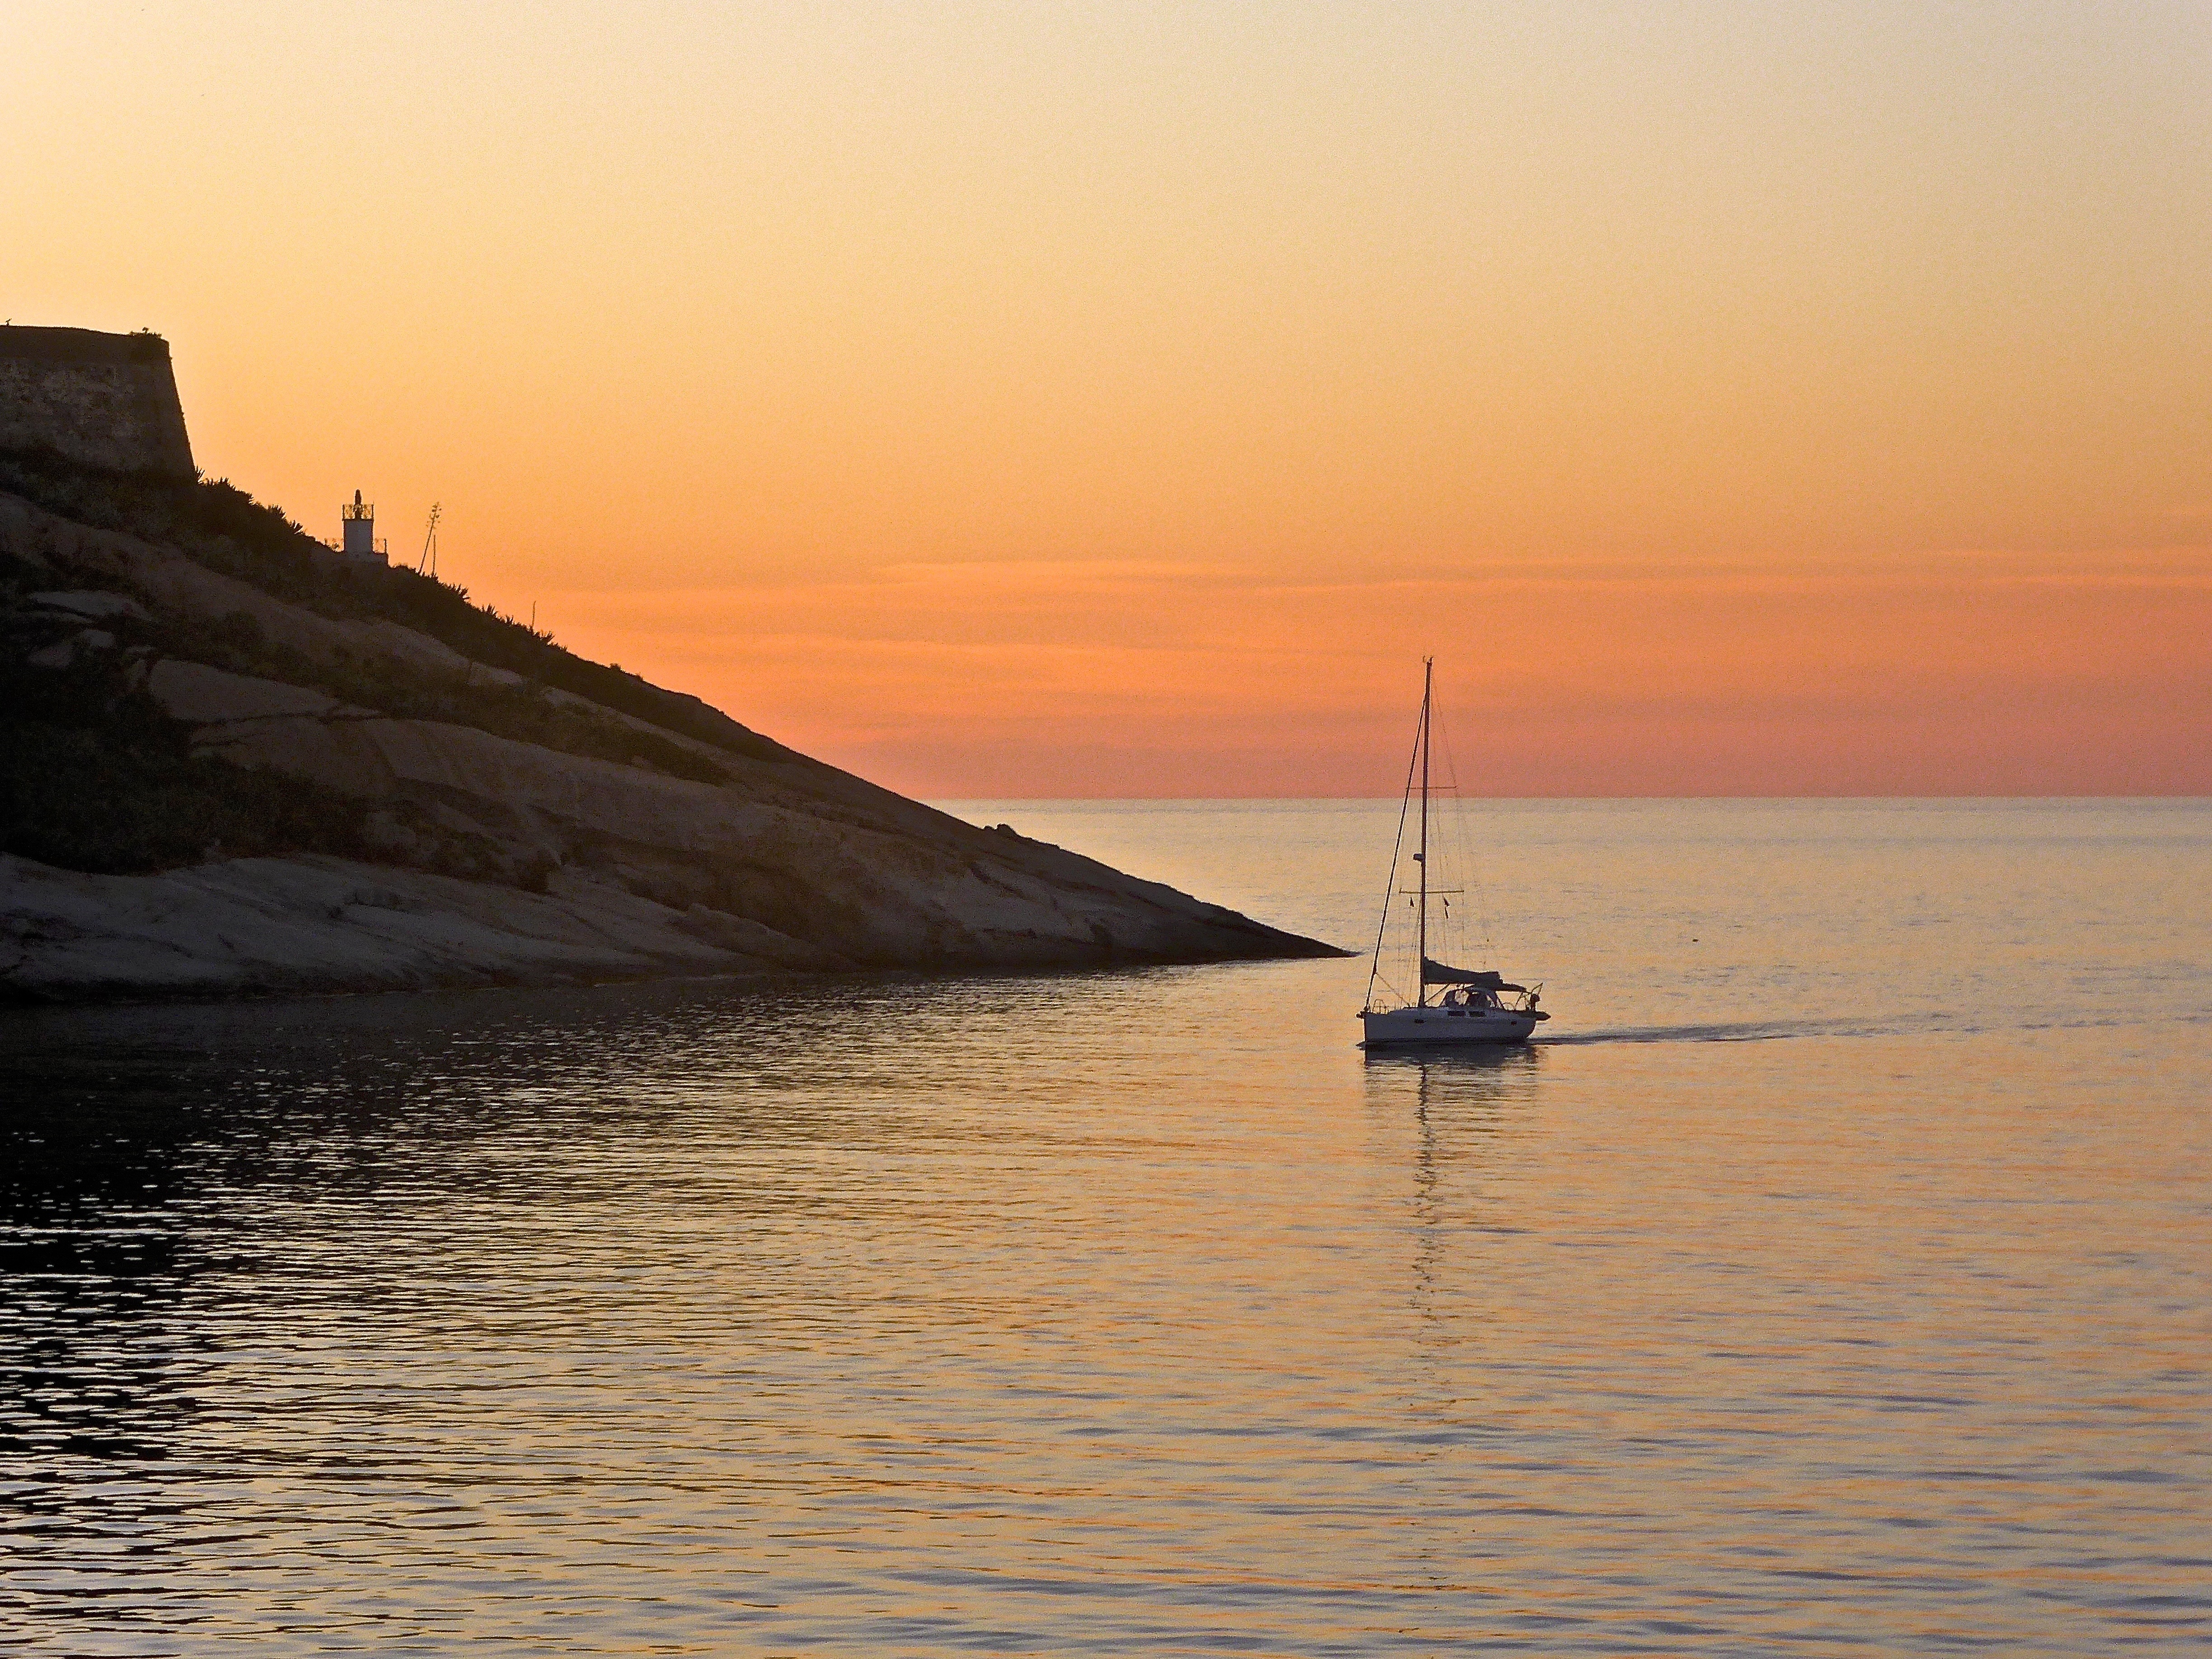
sea, coast, ocean, horizon, sunrise, sunset, boat, morning, shore, wave, dawn, dusk, evening, orange, reflection, vehicle, tower, tranquil, seascape, bay, corsica, cape, calvi, atmospheric phenomenon